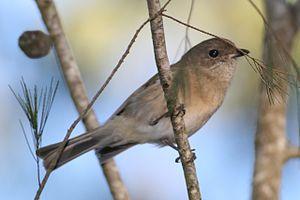
Le Siffleur doré est une espèce d'oiseaux appartenant à la famille des Pachycephalidae. Il est originaire d'Australie et de Nouvelle-Guinée et de quelques îles voisines du Pacifique. Il est parmi les oiseaux dont la classification est des plus complexes. Pour certains, il a le plus grand nombre de sous-espèces géographiques, avec 59 sous-espèces reconnues et un certain nombre d'espèces voisines qui sont très proches. Pour d'autres, l'espèce doit être éclatée et dans ce cas, il n'en reste plus que huit sous-espèces.